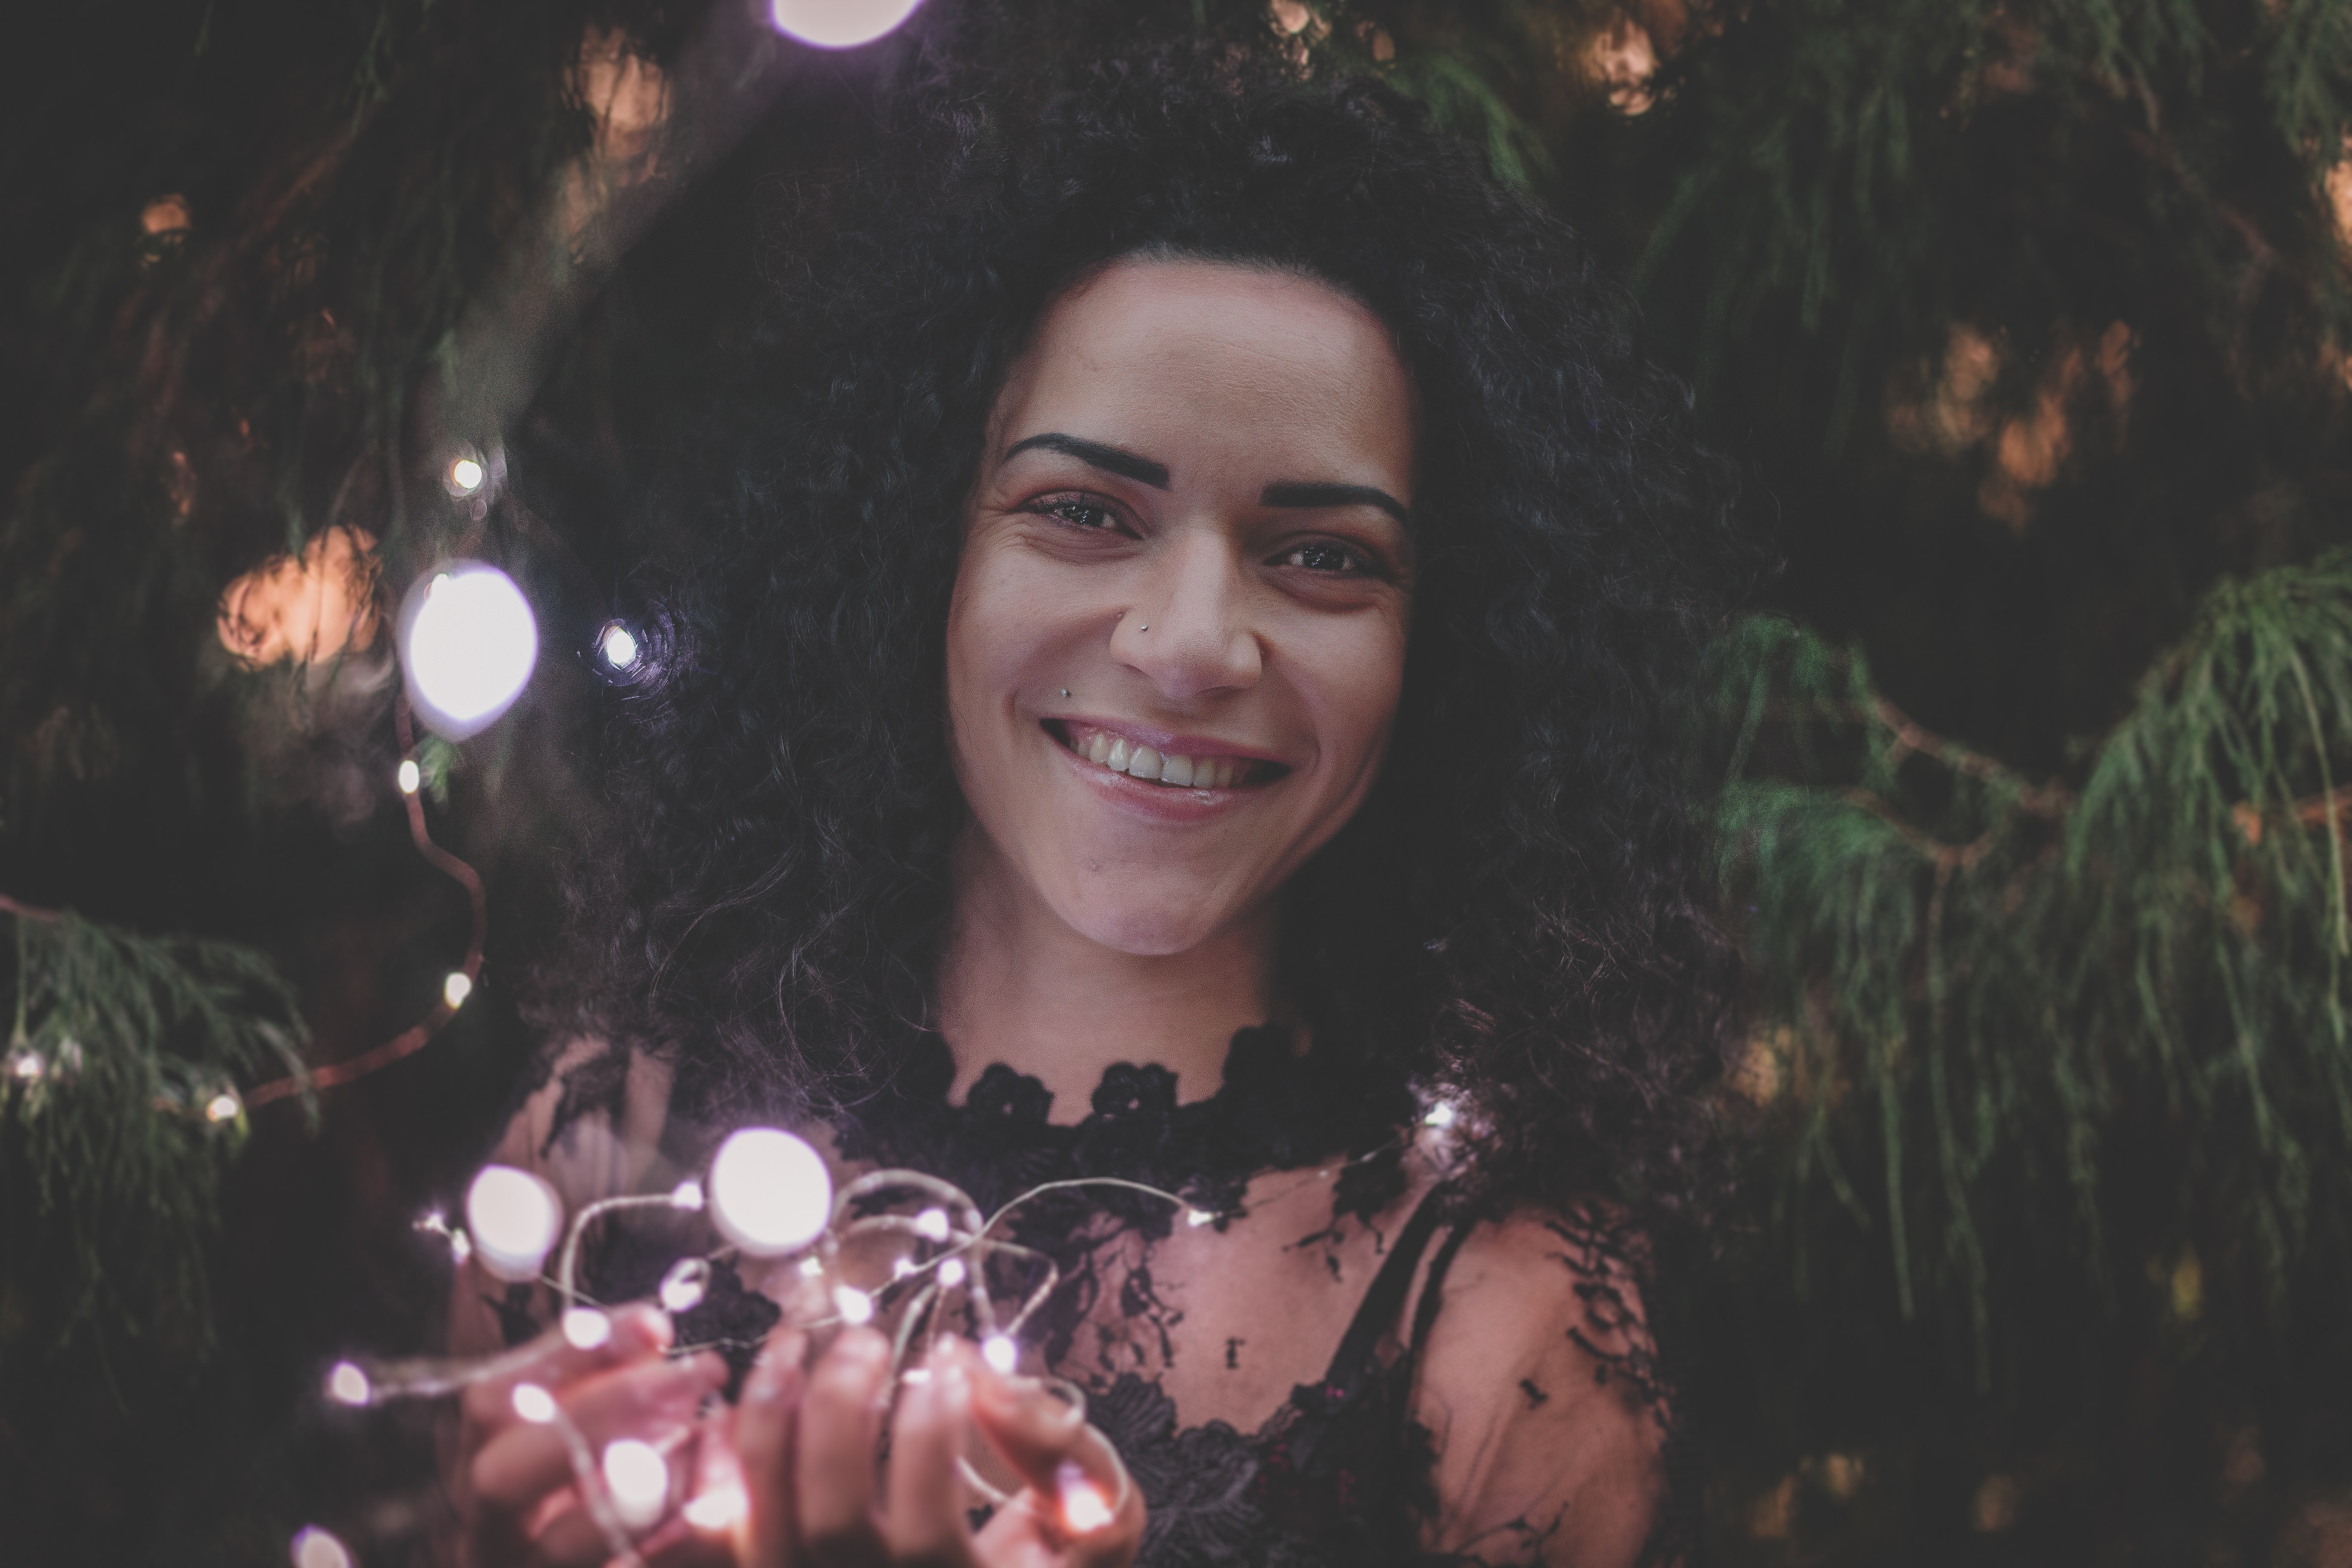
face, hair, head, beauty, smile, fun, eye, lip, tree, cool, black hair, brown hair, portrait, photography, plant, night, long hair, happy, flower, ear